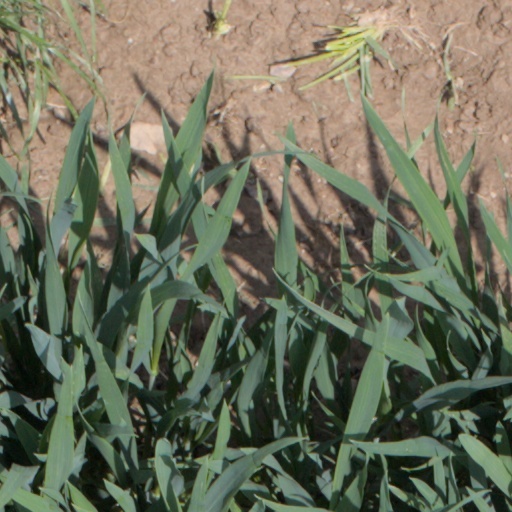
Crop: wheat